Raqqa campaign (2016–2017)

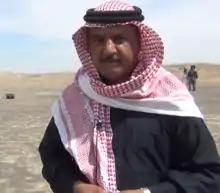
Samer Kharkhi, one of the Raqqa Civil Council's leading members

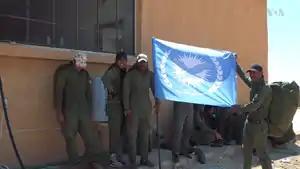
Members of the Raqqa Internal Security Forces with their flag in Ayn Issa

On 14 November, the SDF's civilian sister institution, the Syrian Democratic Council (SDC), started working on the establishment of a civilian administration to run the city of Raqqa after the expulsion of the Islamic State of Iraq and the Levant. SDC co-chair Îlham Ehmed said "such an administration could provide a good example for democratic change in Raqqa, especially that the city has been for years a de facto capital for the ISIS terrorist group. This accomplishment would be a major change in the overall situation in Syria, and would help the country move towards stability, democratic change. Raqqa will be an example for the whole country."